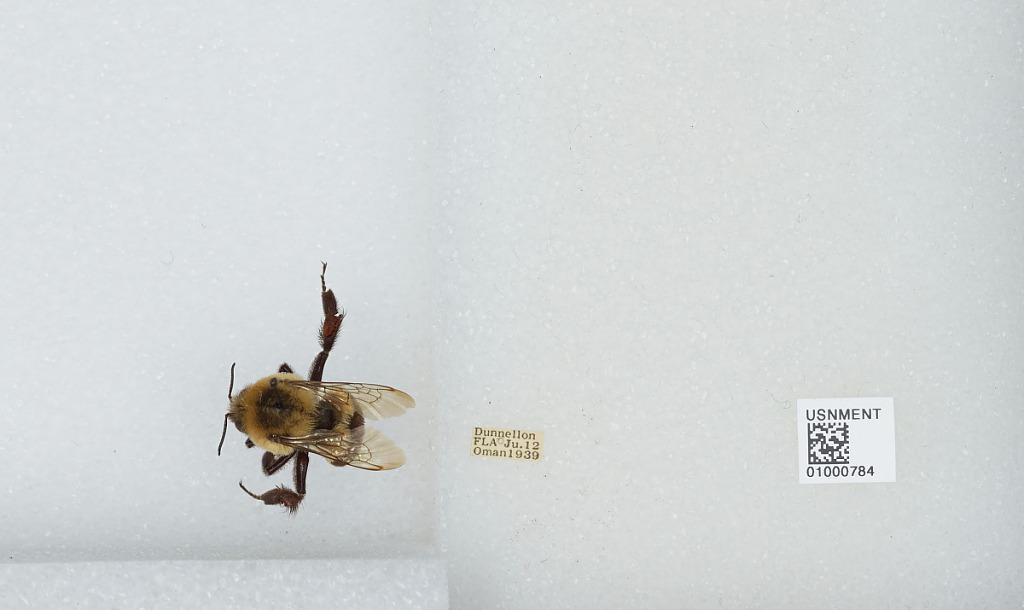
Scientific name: Bombus (Pyrobombus) impatiens Cresson
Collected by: Oman
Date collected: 1939-6-12
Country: United States
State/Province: Florida
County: Marion
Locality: Dunnellon
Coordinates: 29.05, -82.45